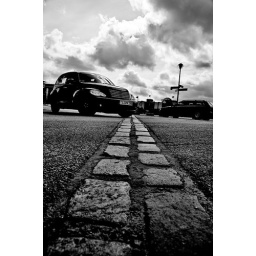
Berlin in black and white /4